Vita Sancti Niniani

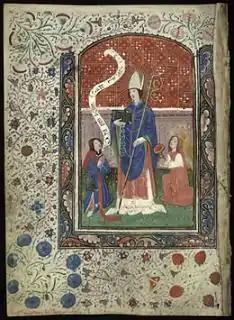
Saint "Ninian" preaching to the Picts

The "Vita Niniani" is miracle collection placed in a vaguely biographical format. Book i begins with a prologue and preface, discussing the intentions and sources. The narrative opens by describing how Ninian became a devoted Christian (chapter one), journeyed to Rome and became bishop (chapter two), and, arriving back in Britain, constructed a stone church at Whithorn (chapter three). Then the text relates that king "Tudwallus" (British: Tutagual; Gaelic: Tuathal) suffered blindness after disparaging Ninian, but was cured of his ailment when he recognised Ninian's power (chapter four). Ninian further demonstrates his saintly power by proving that a pregnant girl who had accused an innocent priest of being her child's father was lying; Ninian does this by making her baby speak to reveal the identity of the true father (chapter five). It is at this point that Ninian's conversion of the "southern Picts" is recounted (chapter six).